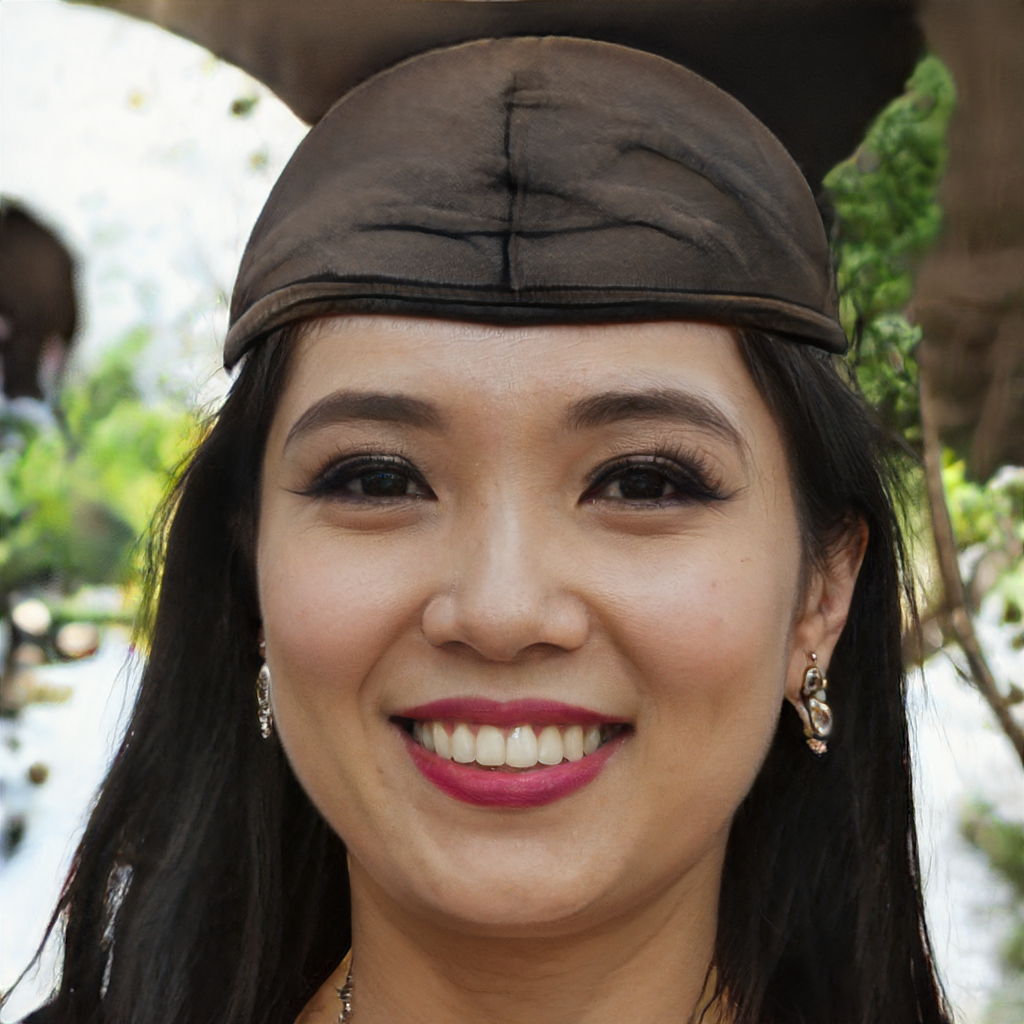
Portrait style: Real Portrait